Peking pork

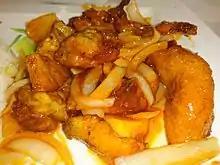
Peking pork chop served in Cantonese restaurants in Hong Kong

Peking Pork is a Chinese meat dish, although the dish’s name would be better translated as "Capital Rib.” “Peking”, referring to Beijing, China, is a misnomer. The dish actually refers to sweet and sour style of rib, which originated from Wuxi as Wuxi Fried Spare Ribs and then popularized overseas through Cantonese restaurants. The capital refers to the Nanjing capital, an area where sweet and sour cooking originated in China. This dish consists of crisp pork ribs that are marinated in a sweet red sauce. The pork should be firm and crisp, with a slightly sweet glaze that does not overwhelm the tenderness of the pork. Found in many Chinese and dim sum restaurants in Chinatown, this rare dish is not common in many Chinese restaurants elsewhere.